AJ and the Queen

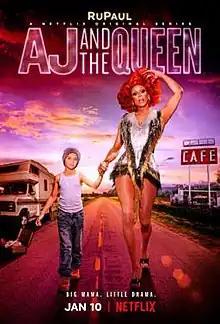
Promotional poster for the series.

AJ and the Queen is an American comedy-drama television series, created by RuPaul and Michael Patrick King. It premiered on Netflix on January 10, 2020.